Prunus cerasifera

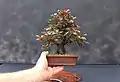
Bonsai (shohin size)

Prunus cerasifera is a species of plum known by the common names cherry plum and myrobalan plum. Native to Eurasia and naturalized elsewhere, "P. cerasifera" is believed to be one of the parents of the cultivated plum.